Edward Pyndar Lygon

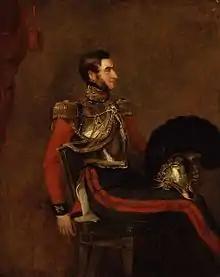
Edward Pyndar Lygon in the uniform of 2nd Life Guards in a study by William Salter for his 1836 painting "The Waterloo Banquet".

General Edward Pyndar Lygon (3 April 1786 – 11 November 1860) was a senior officer in the British Army and a Member of Parliament.